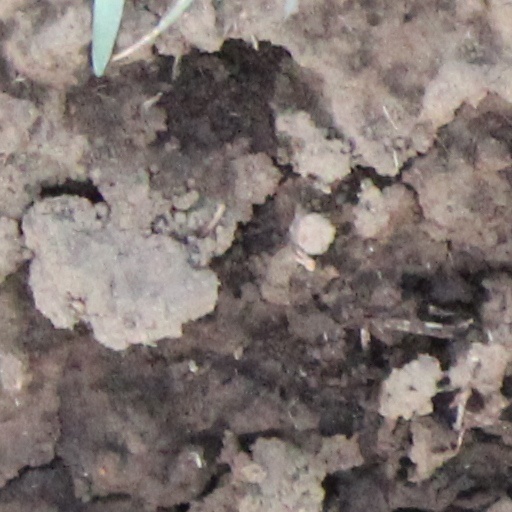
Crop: wheat